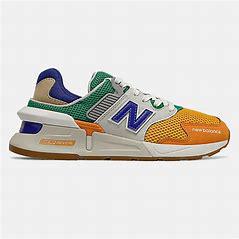
Brand: New
Model: Balance New Balance 997 Marathon